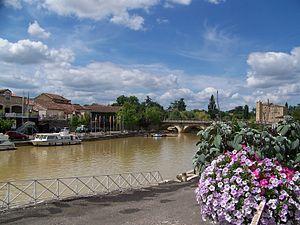
Le port de Condom (Gers) sur la Baïse
La Baïse est une rivière du sud de la France qui coule dans les départements des Hautes-Pyrénées, du Gers et de Lot-et-Garonne, en régions Occitanie et Nouvelle-Aquitaine. C'est un affluent gauche direct de la Garonne.
Condom, aussi appelée Condom-en-Armagnac ou Condom-sur-Baïse, est une commune française, sous-préfecture du département du Gers, dans la région Occitanie.